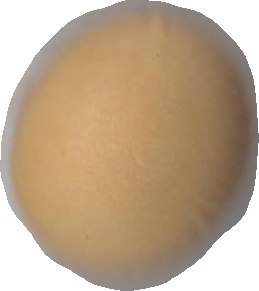
Variety: Dega